John Finnis (captain)

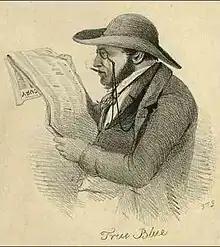
S. T. Gill "Captain John Finnis"

John Finnis (3 December 1802 – 13 August 1872), generally known as "Captain Finnis", was a seaman who is remembered for his association with Charles Sturt in the colonial period of South Australia.